Portuguese poetry

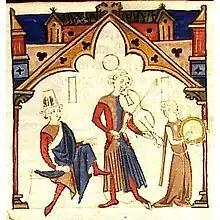
Portuguese troubadours

The beginnings of Portuguese poetry go back to the early 12th century, around the time when the County of Portugal separated from the medieval Kingdom of Galicia in the northwest of the Iberian Peninsula. It was in this region that the ancestral language of both modern Portuguese and modern Galician, known today as Galician-Portuguese, was the common language of the people. Like the troubadour culture in the Iberian Peninsula and the rest of Europe, Galician-Portuguese poets sang the love for a woman, which often turned into personal insults, as she had hurt her lover's pride. However, this region produced a specific type of song, known as "cantigas de amigo" (songs of a friend). In these, the lyrical subject is always a woman (though the singer was male) talking about her friend (lover) from whom she has been separated - by war or other activities - as shown in the Reconquista. They discuss the loneliness that the woman feels. But some poems also project eroticism, or confess the lover's meeting in a secret place, often through a dialogue she has with her mother or with natural elements (such could be considered a custom adapted from the pagan peoples in the region). Epic poetry was also produced, as was common in Romantic medieval regions ("Gesta de D. Afonso Henriques", of unknown authorship).